Question: Please indicate a possible affordance area of the drum that can be used for striking
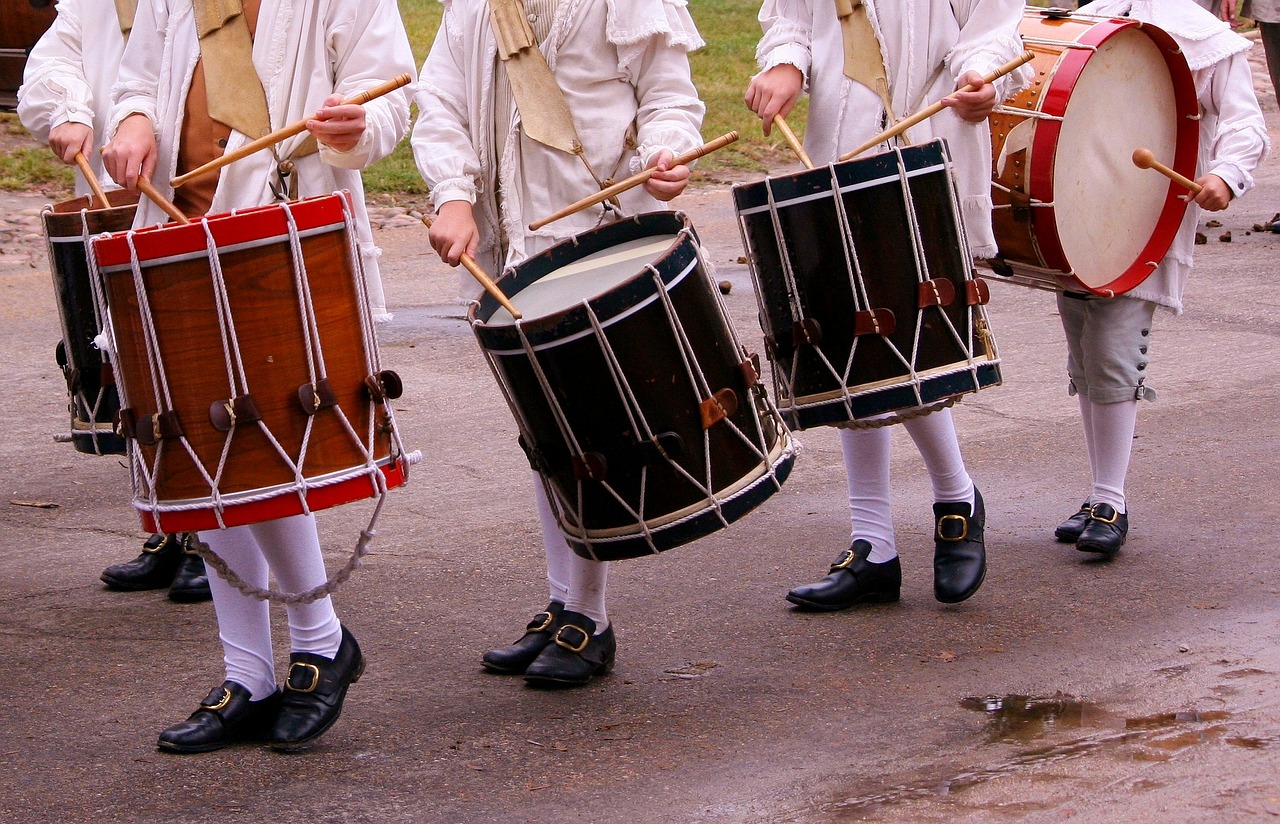
Answer: [460.825, 205.22, 698.325, 317.72]